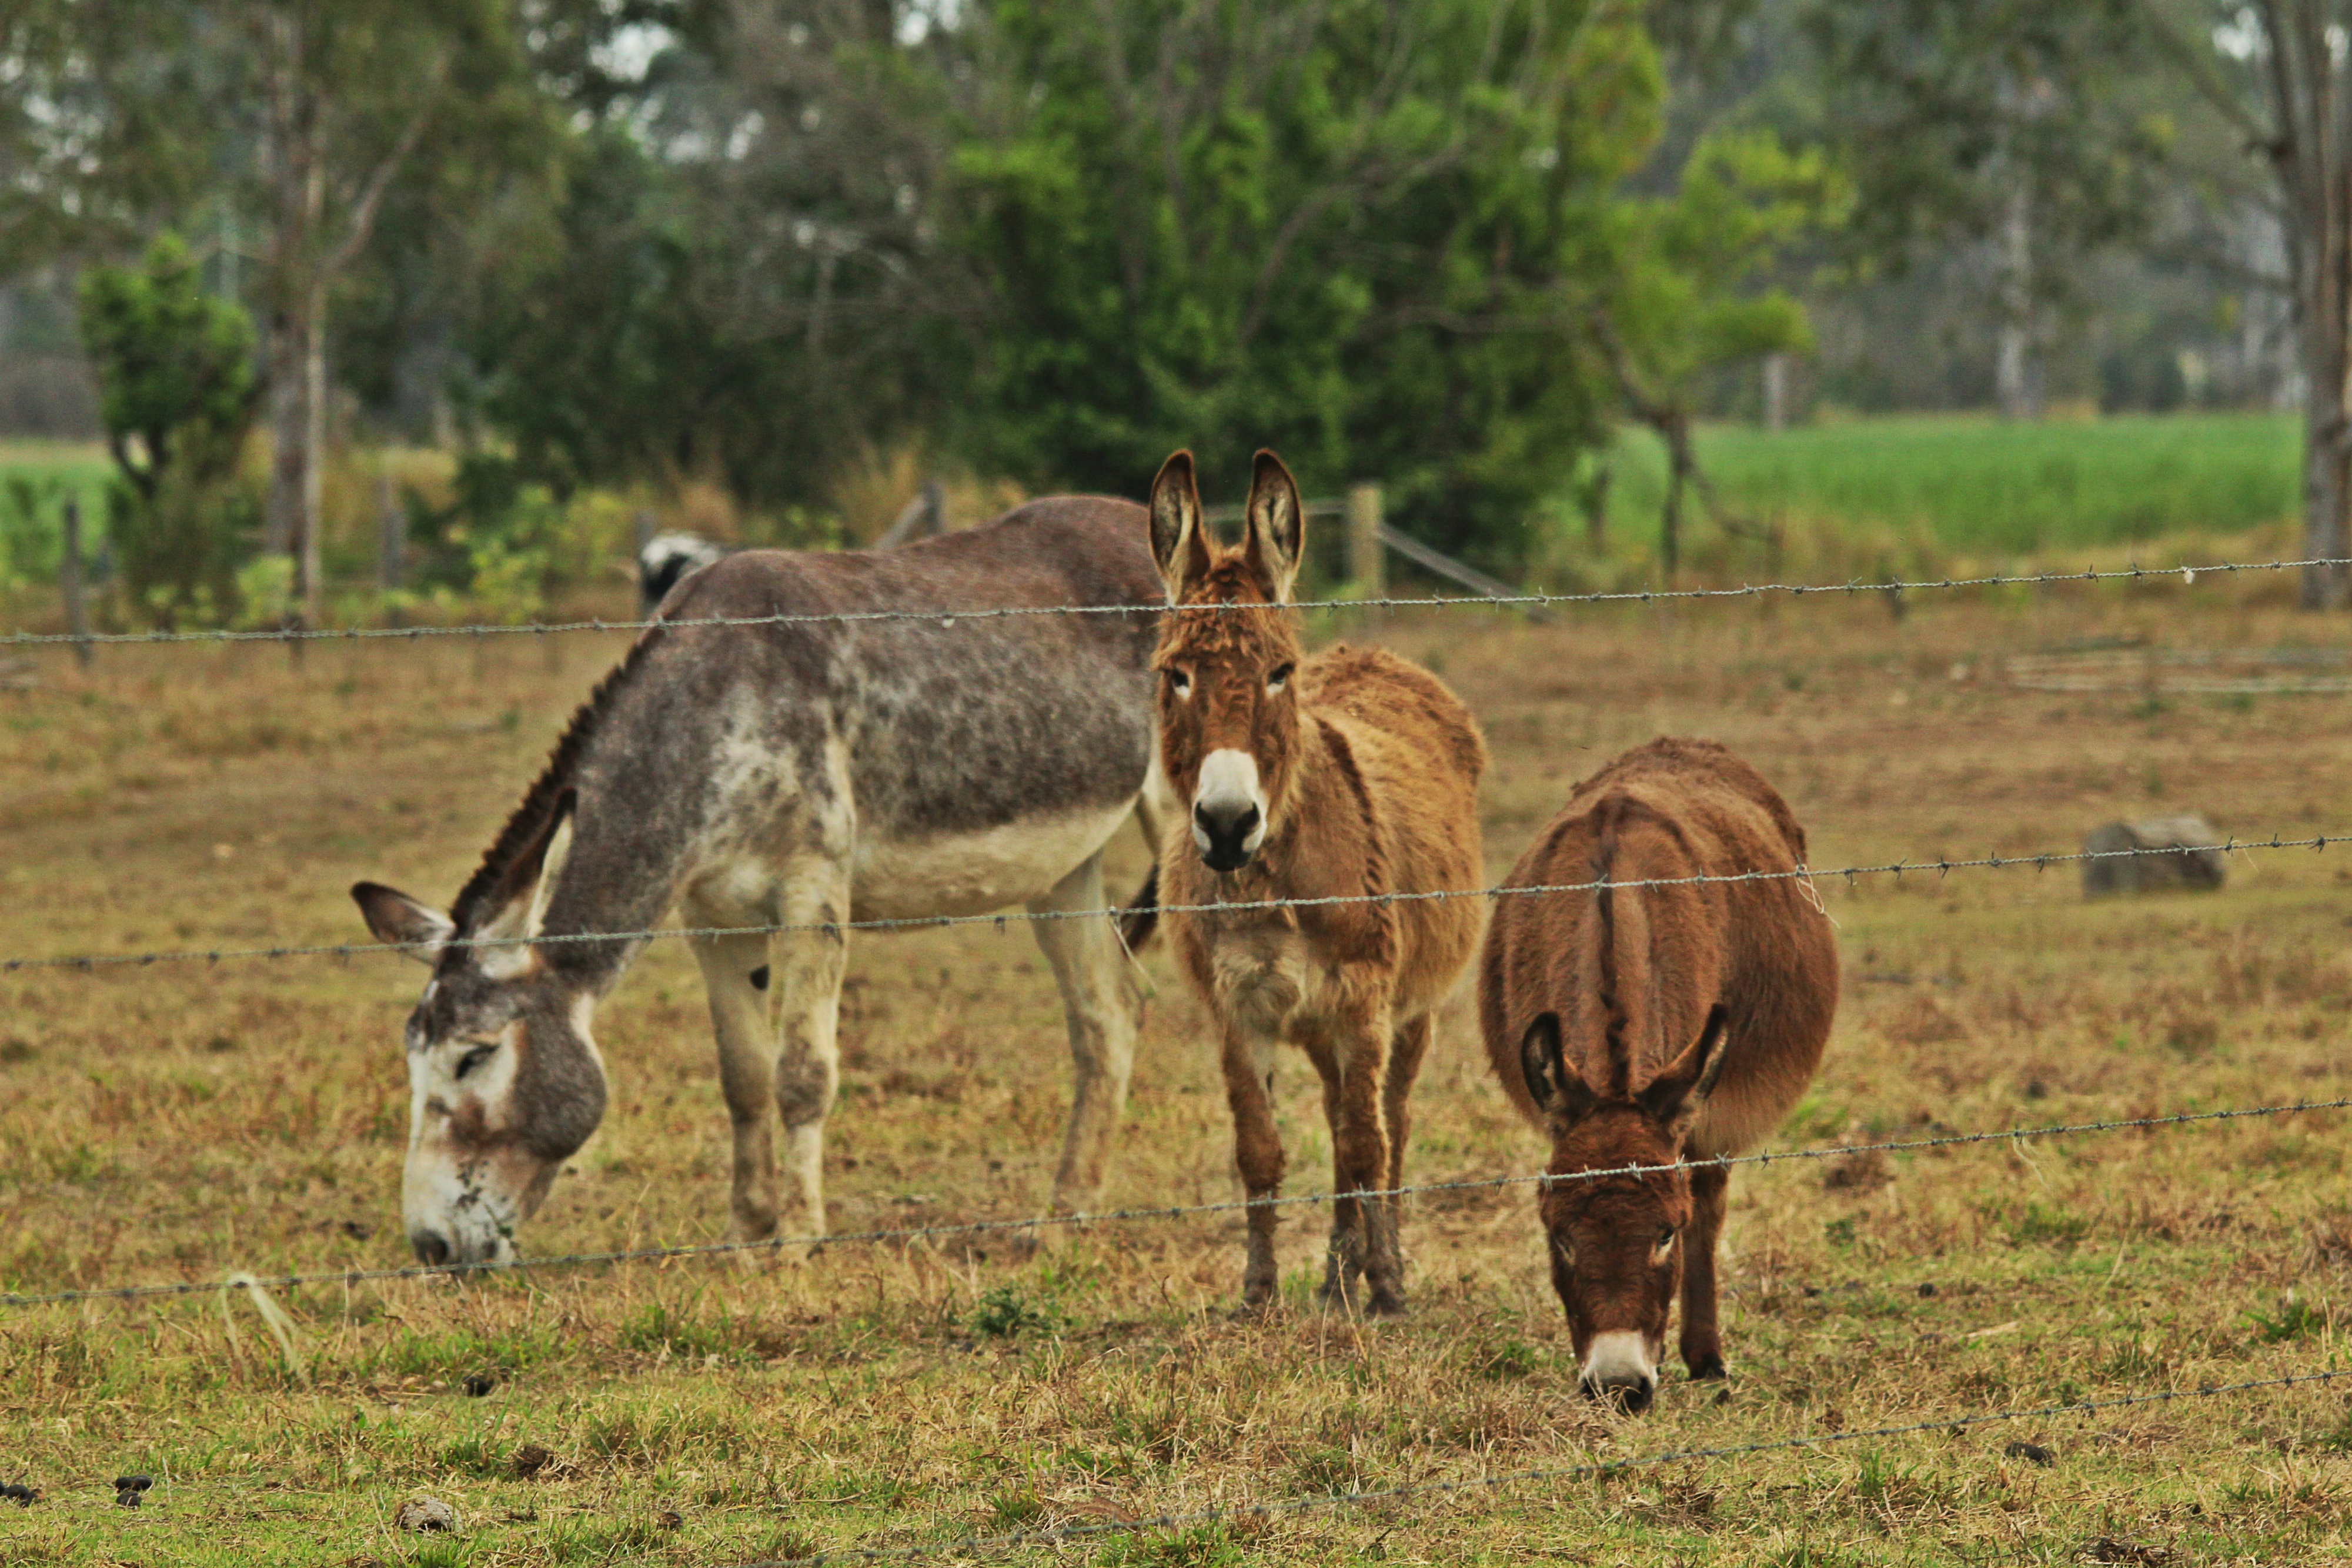
grass, field, farm, meadow, prairie, wildlife, herd, pasture, grazing, mammal, fauna, savanna, plain, donkey, grassland, mare, ecosystem, rural area, pack animal, horse like mammal